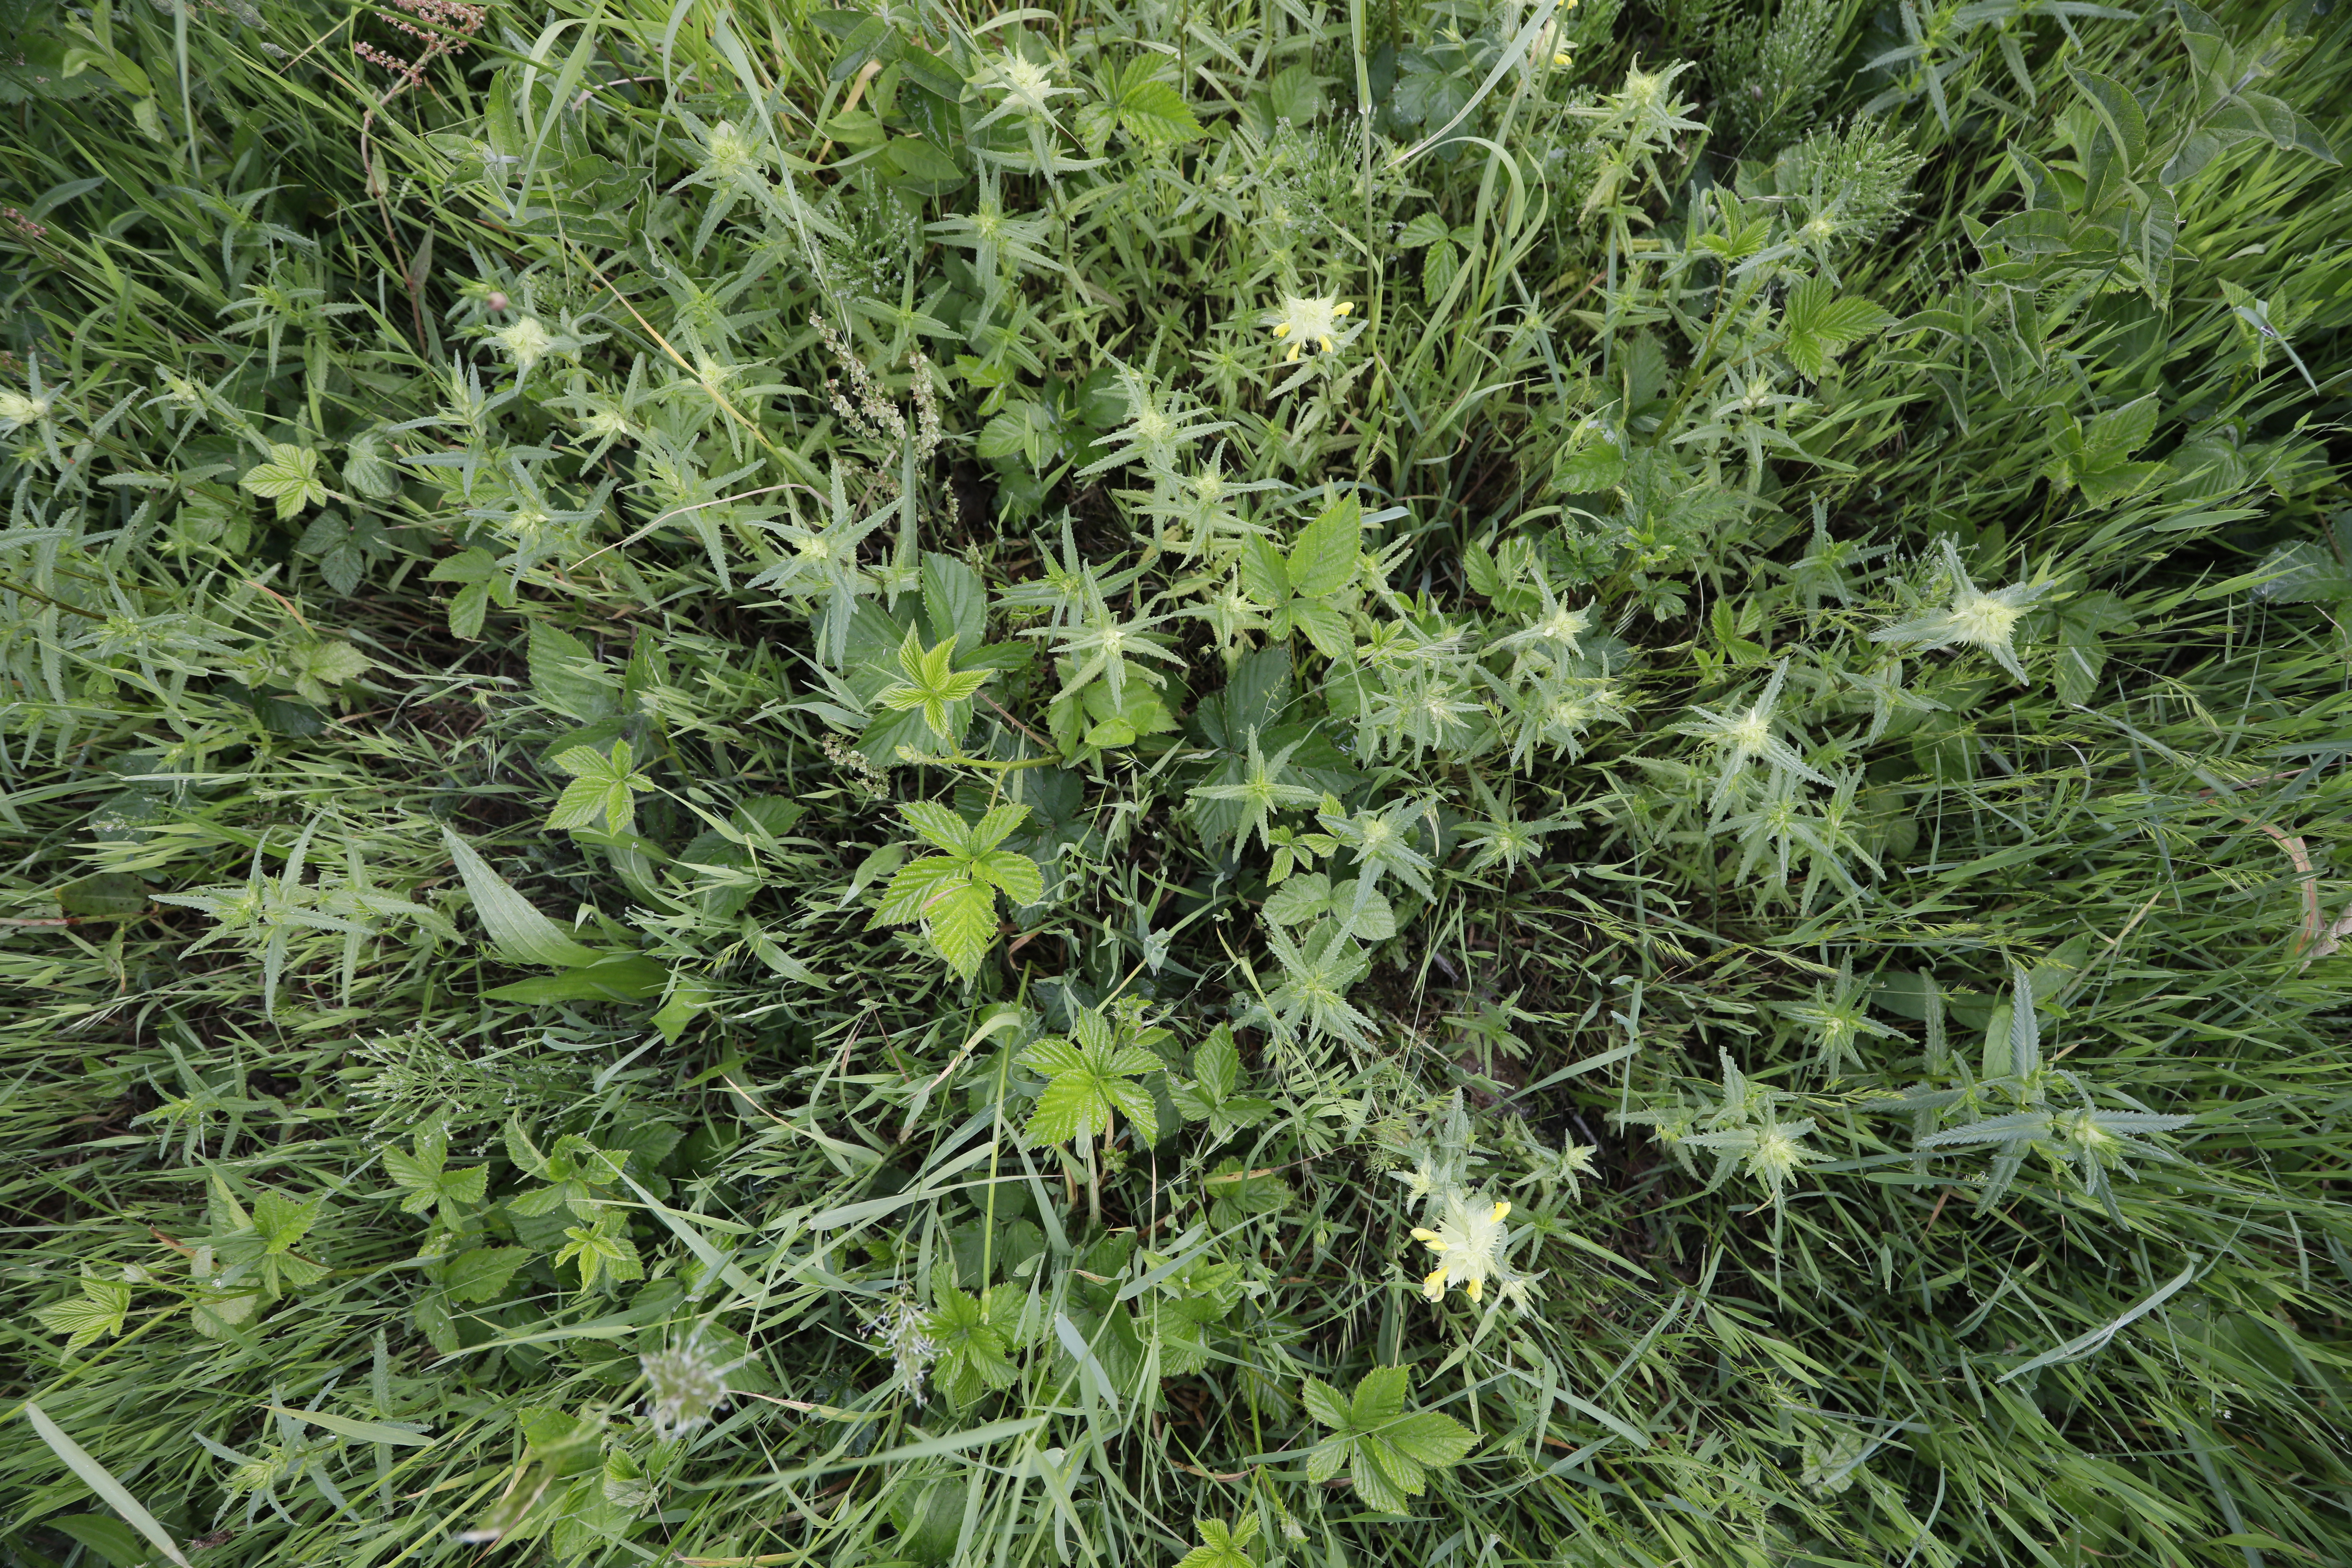
Plant species: Rhinanthus angustifolius